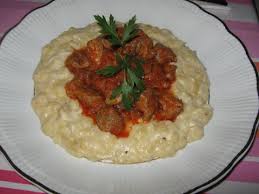
Yemek: hunkar_begendi